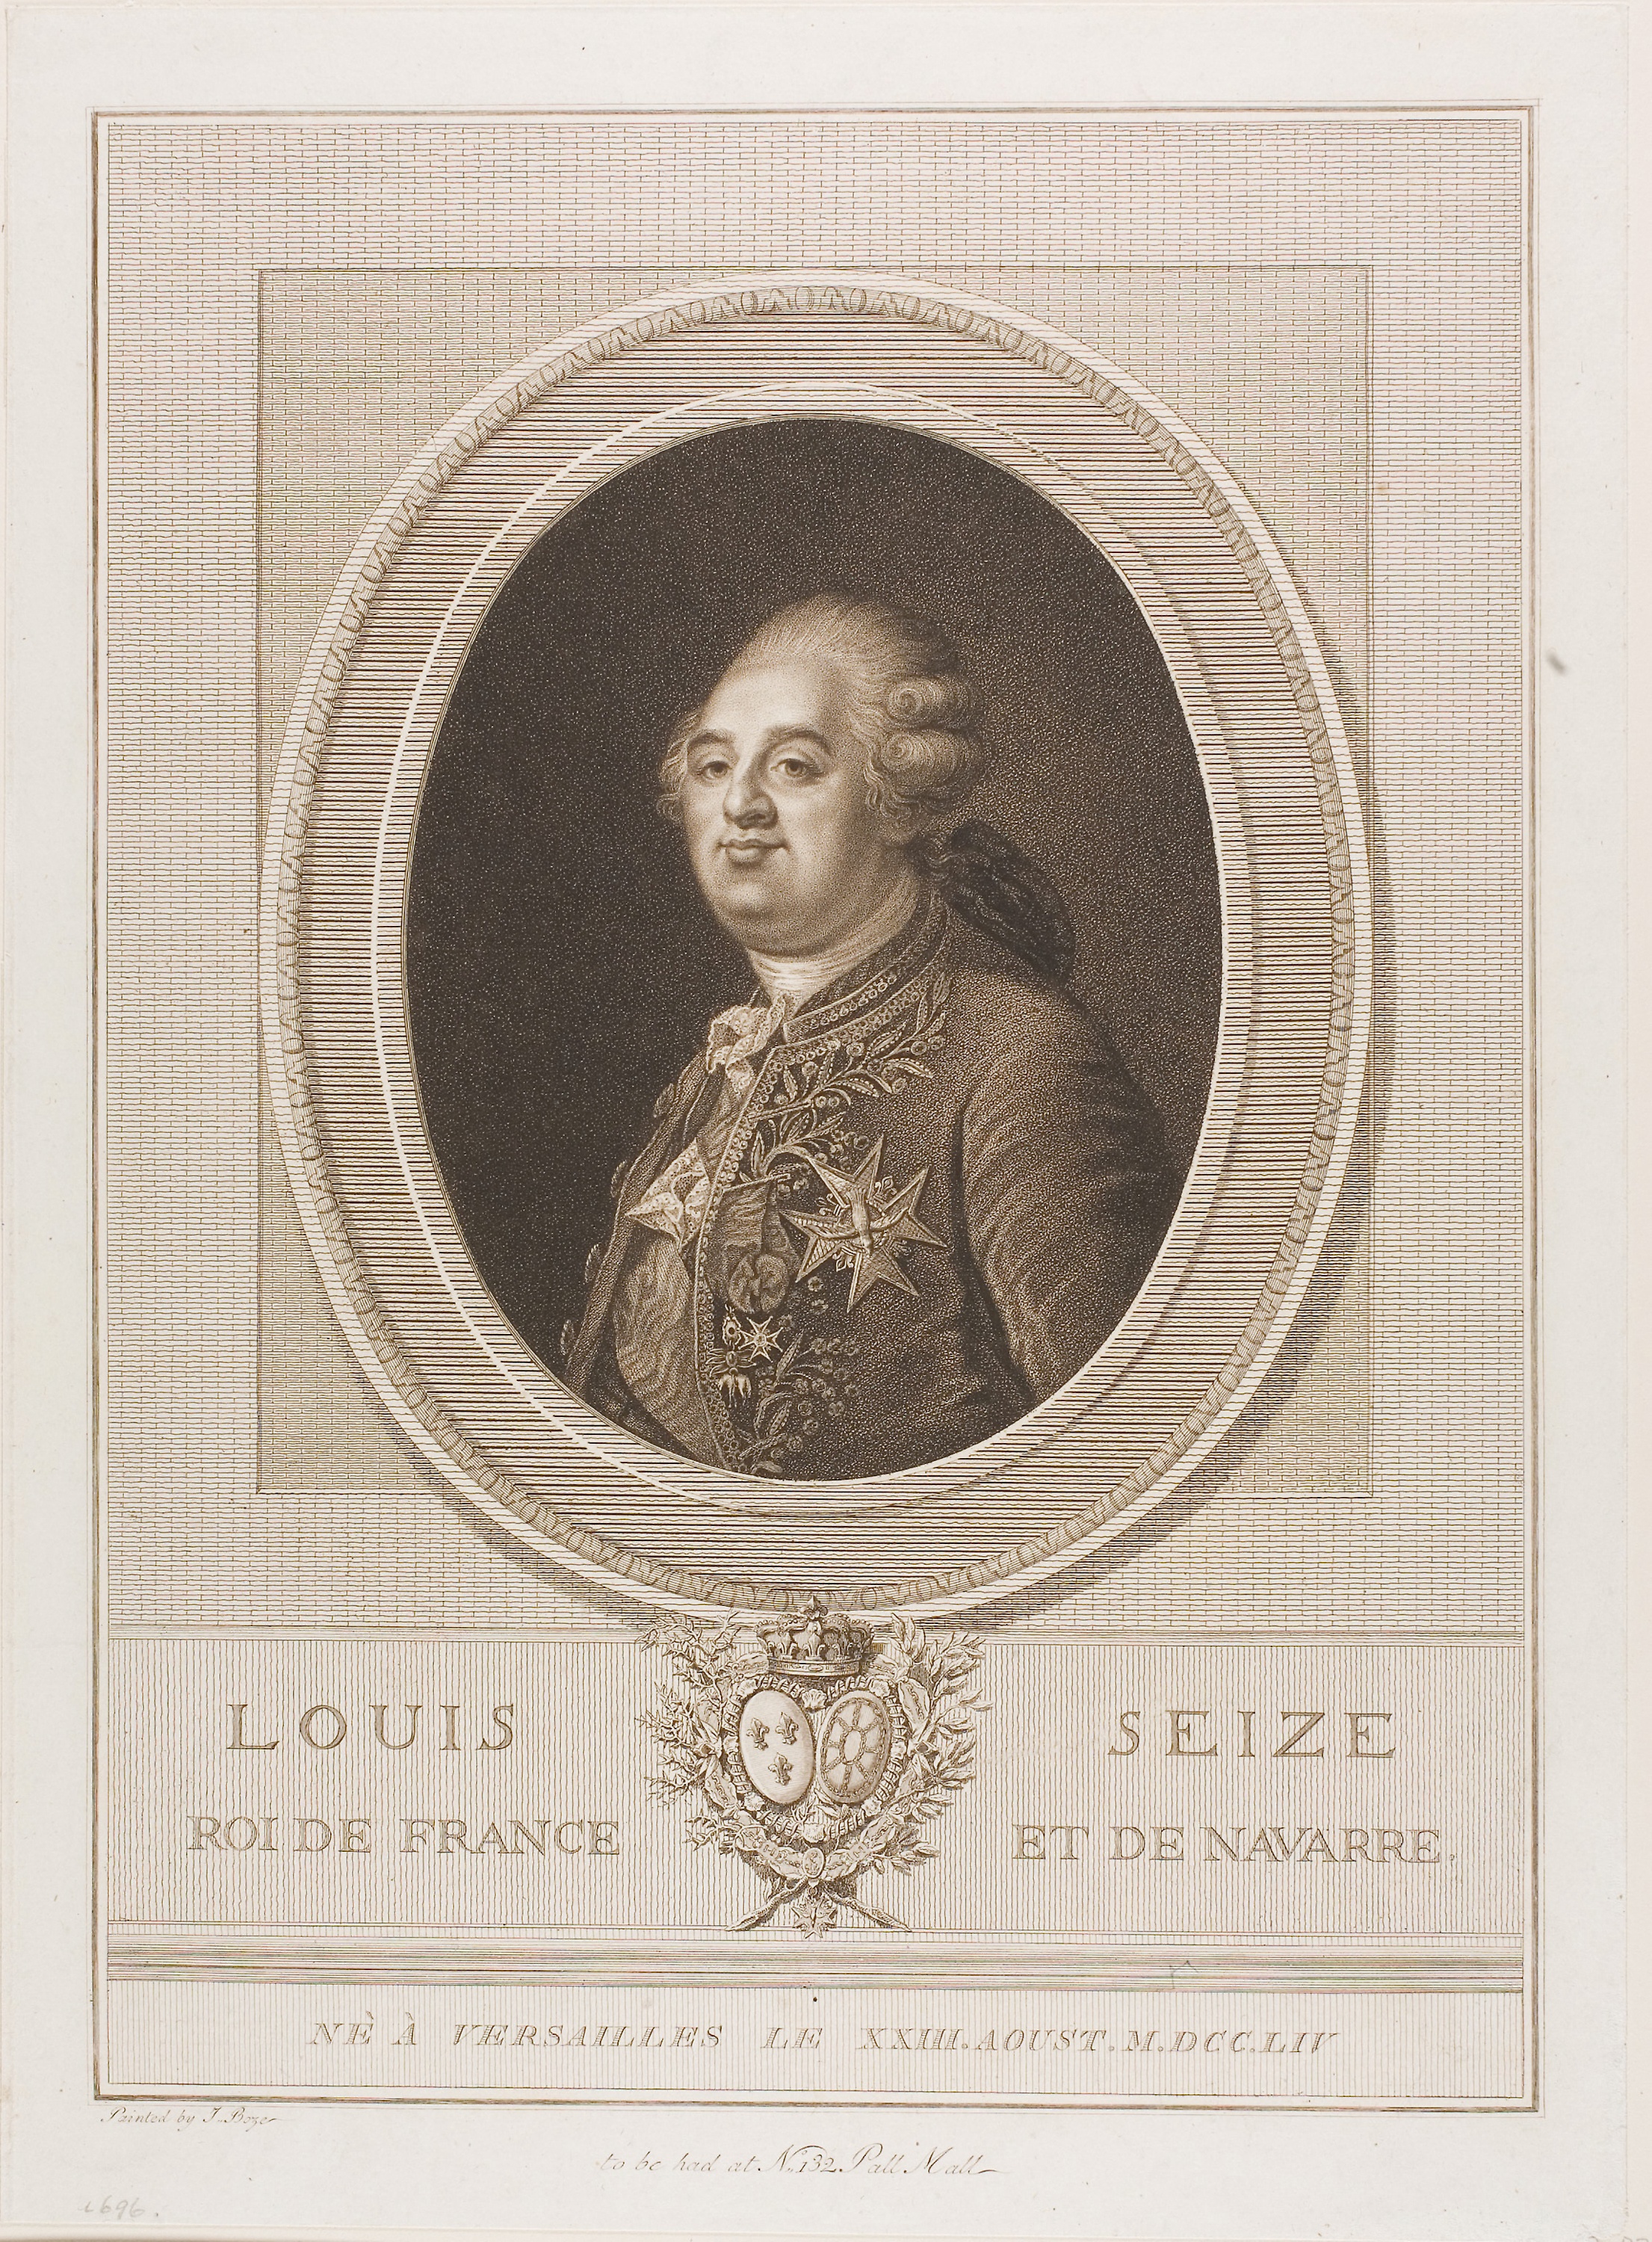
photograph, picture frame, history, portrait, vintage clothing, stock photography